Indian harmonium

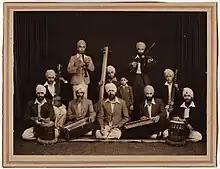
Sikh Rāgis Kirtan Jatha. Nairobi, 1942.

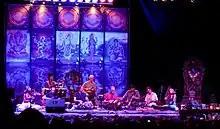
Krishna Das at Bhakti Fest West in 2014

The harmonium is an important instrument in many genres of Indian, Pakistani, and Bangladeshi music. It is used in many South Asian musical genres including North Indian classical music forms like Dhrupad and Kheyal, Sufi Muslim Qawwali music, Hindu and Sikh devotional (bhakti) music (Bhajan and Kirtan), as well as Folk music, Filmi Sangeet (Indian Film Music), Ghazal, Geet, Dhamar, Thumri, and Shabad.